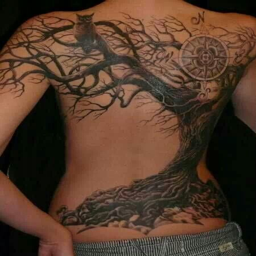
thinking of a tree like this , but smaller , on side with an image in the roots